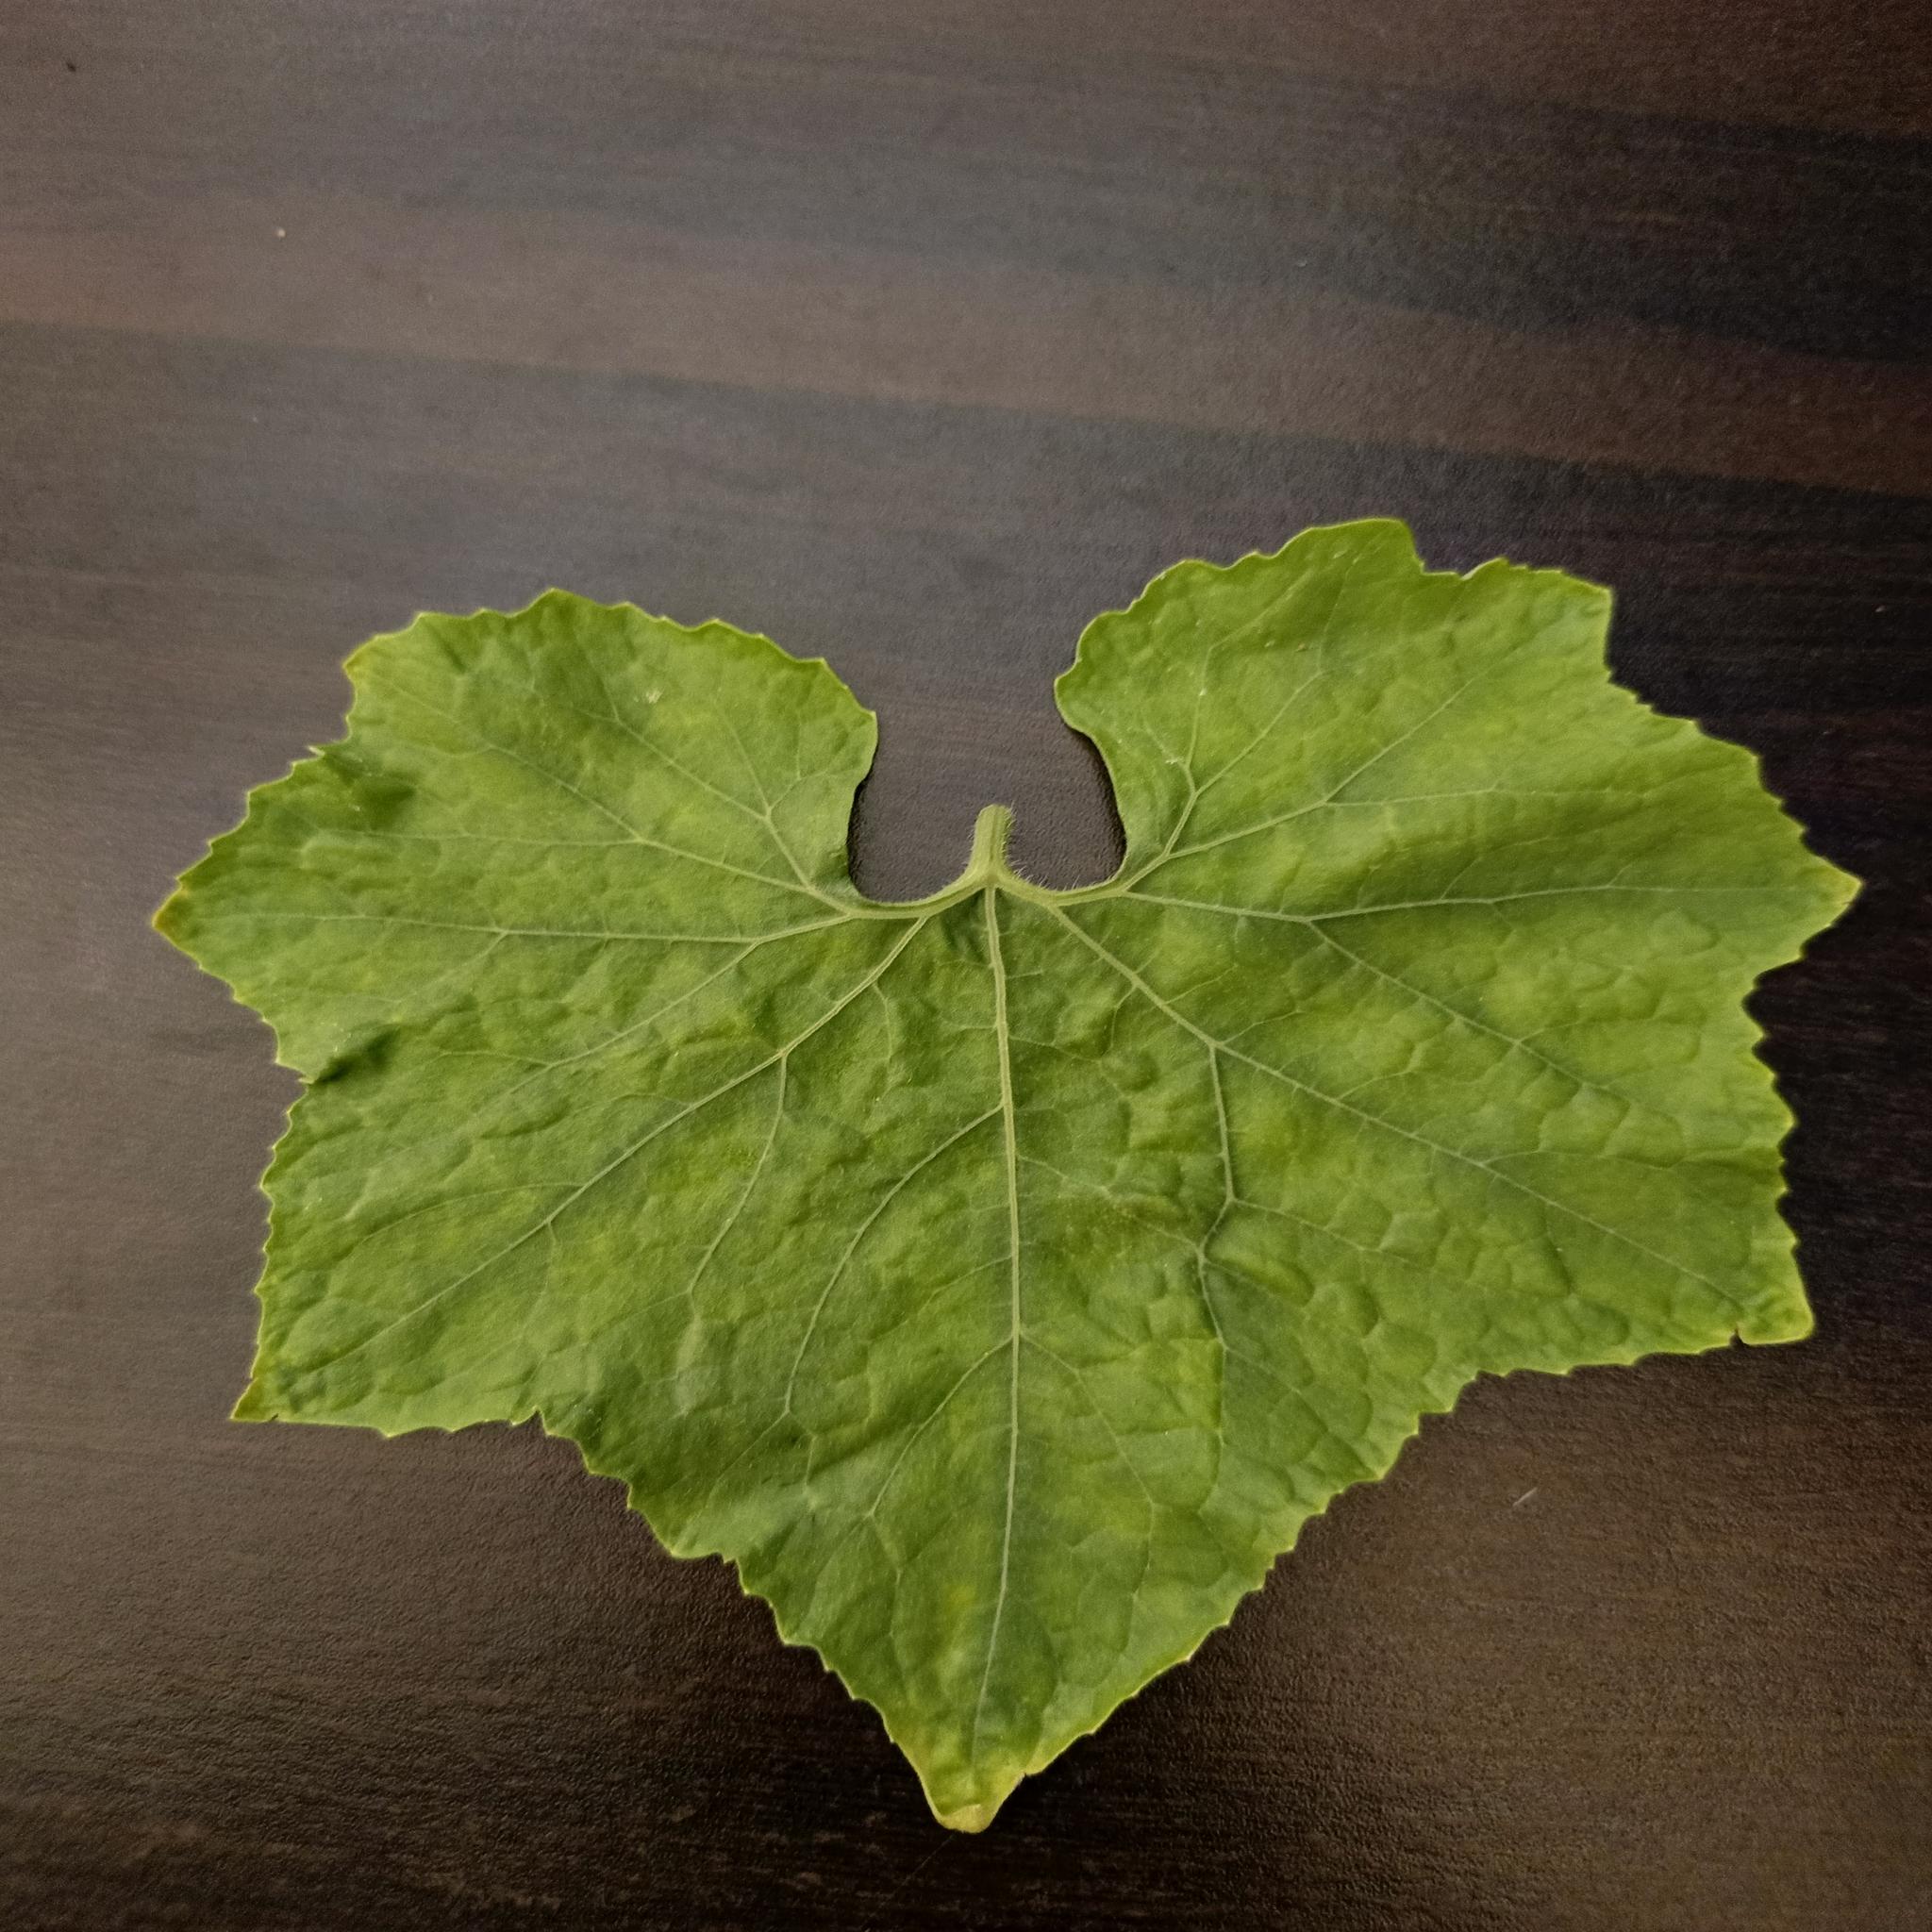
Label: Healthy